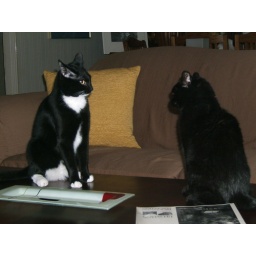
Cats: a study in black & white